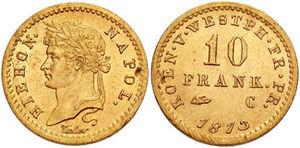
Le franc ou frank était une monnaie émise entre 1808 et 1813 dans le Royaume de Westphalie sous le règne de Jérôme Bonaparte. Sa valeur était à parité avec celle du franc français et les pièces d'argent et d'or avaient les mêmes titres et poids que leurs équivalentes françaises, qui étaient également acceptées dans le royaume. Les pièces en francs du Royaume de Westphalie n'avaient cependant pas cours légal dans l'Empire napoléonien.
Pierre-Joseph Tiolier, né à Londres le 15 mars 1763 et mort à Bourbonne-les-Bains le 27 juin 1819, est un graveur en monnaies français, 15ᵉ graveur général des monnaies.